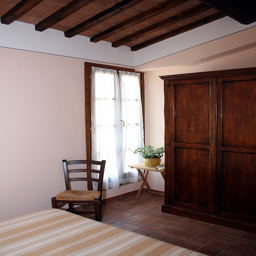
A bedroom with a window, armoire, chair and table with plant.
A chair that is sitting next to a wardrobe.
Large wooden dresser on the side of an open room.
A home with tan walls and a chair in the room.
a chair and an armoire near a plant and a window